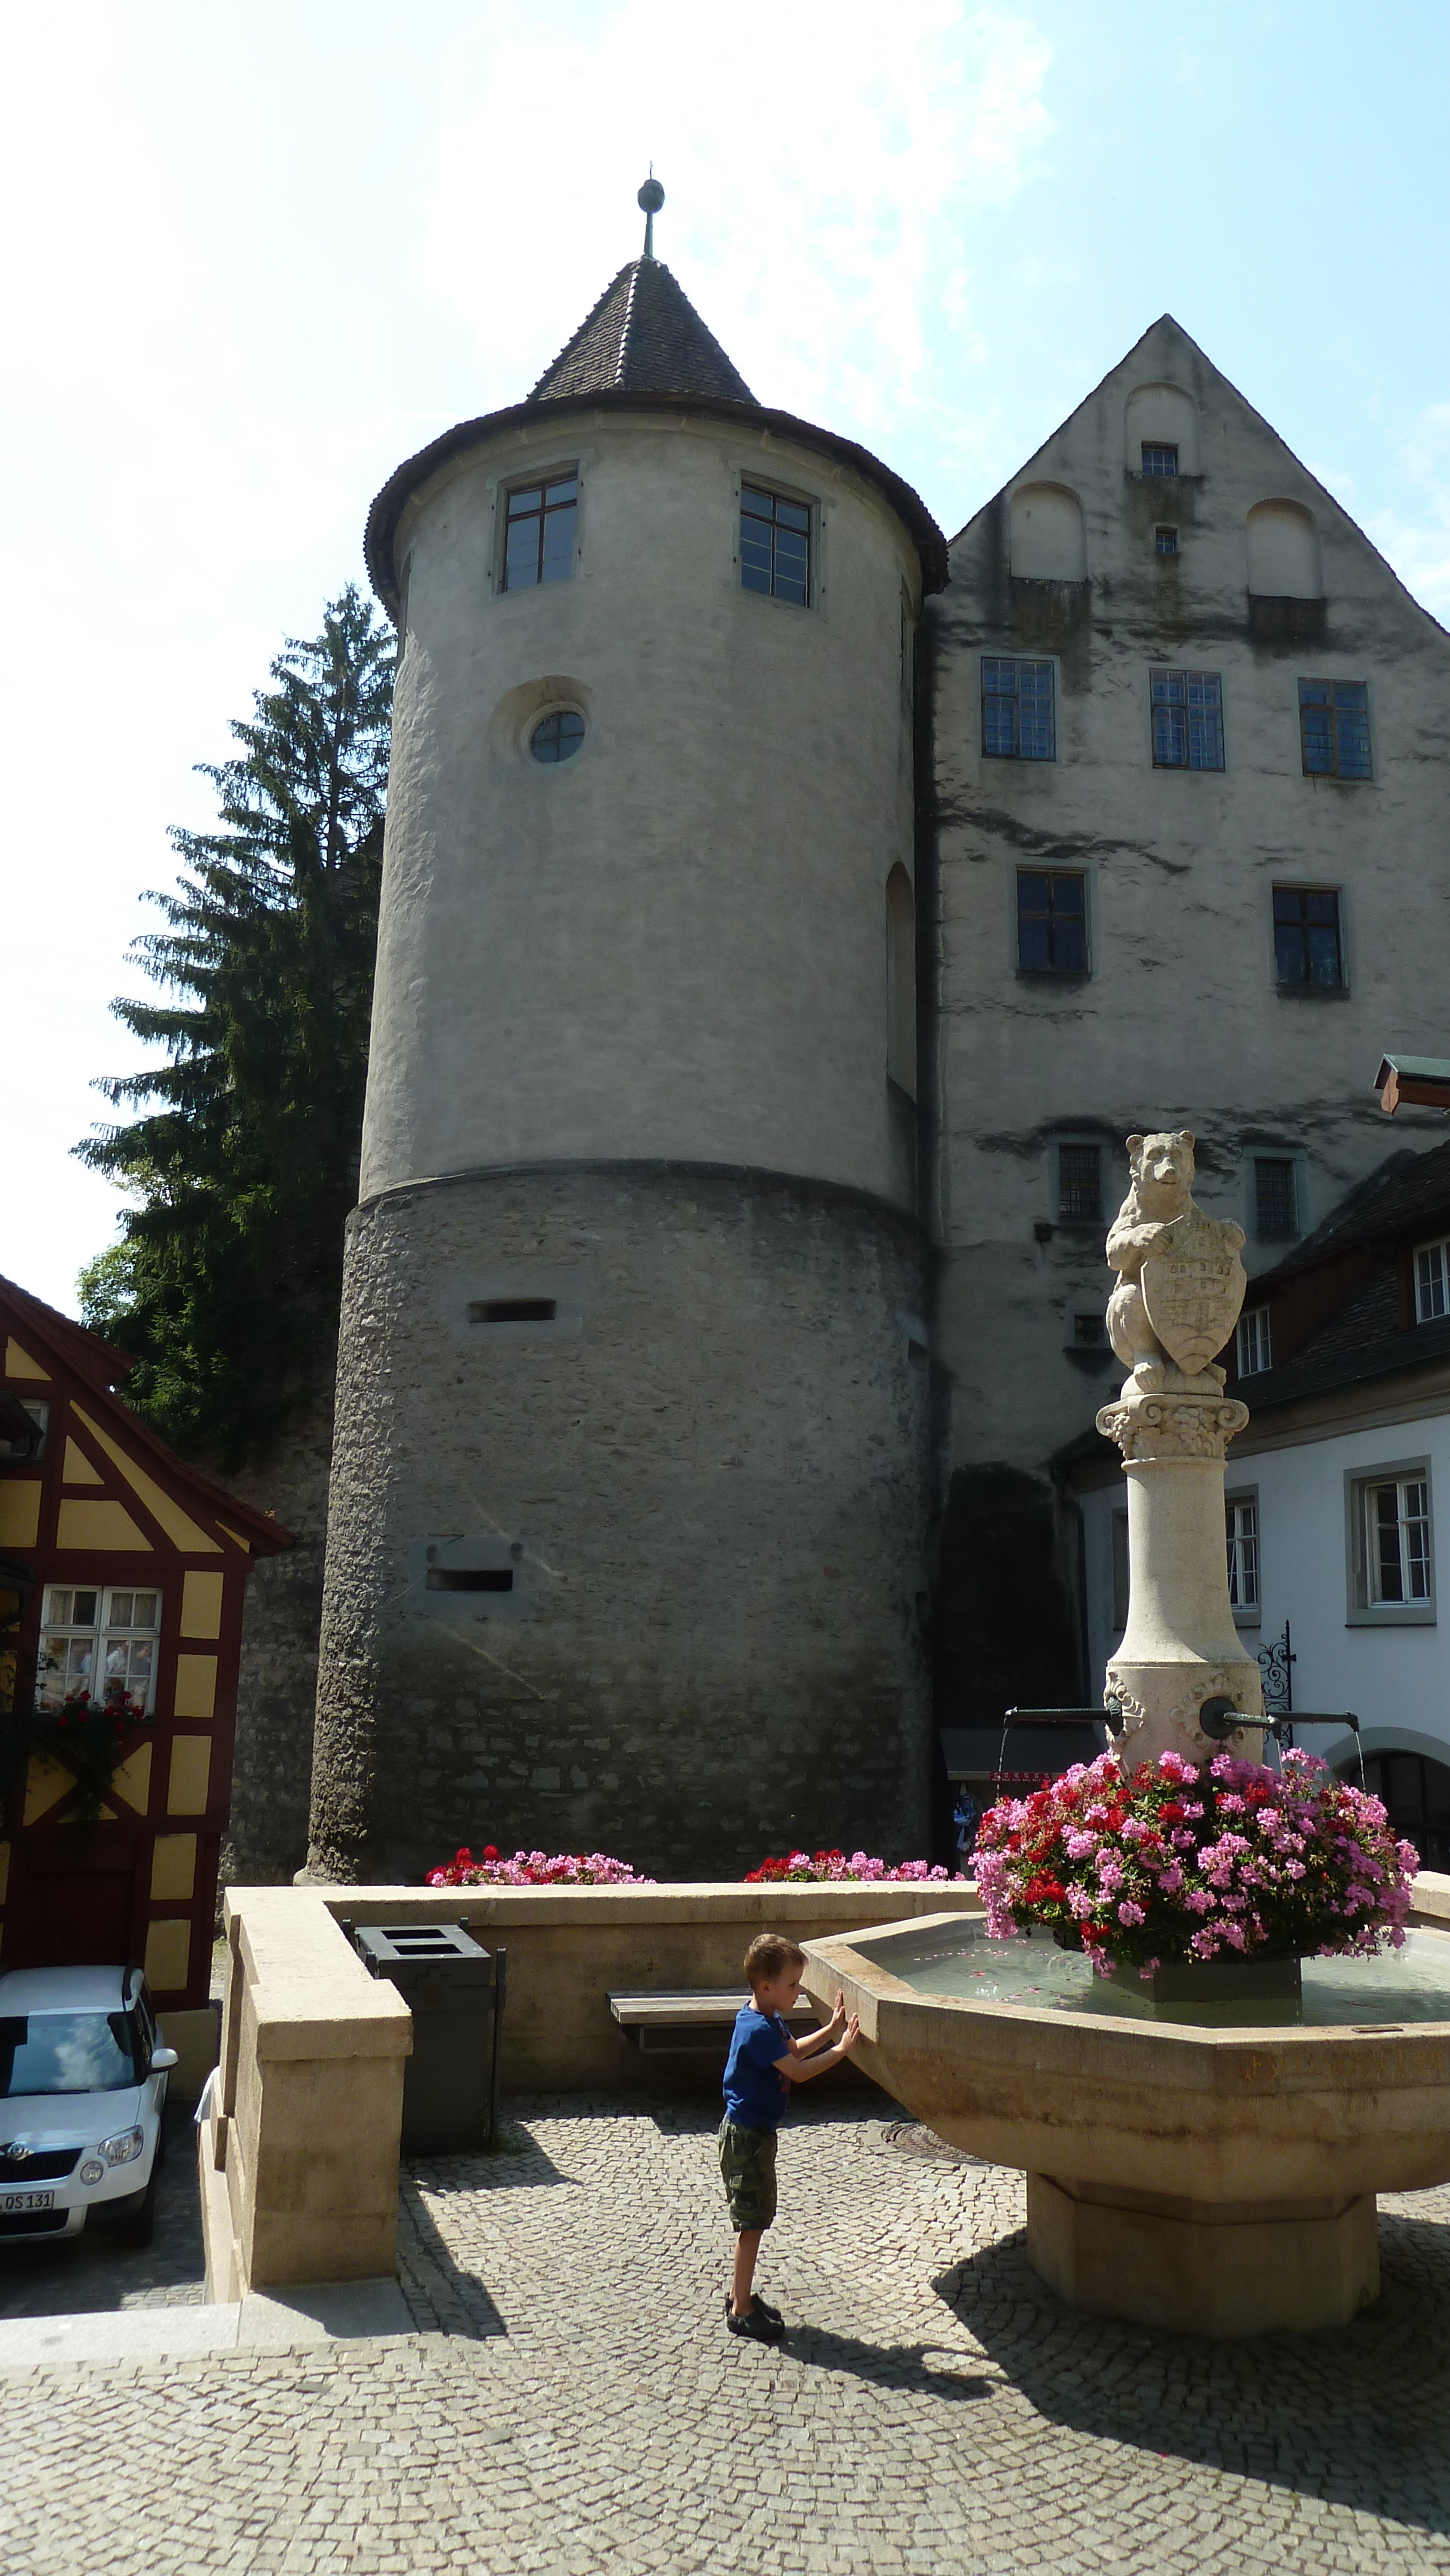
vacation, tower, romantic, castle, tourism, old town, meersburg, lake constance, fachwerkh user, tours